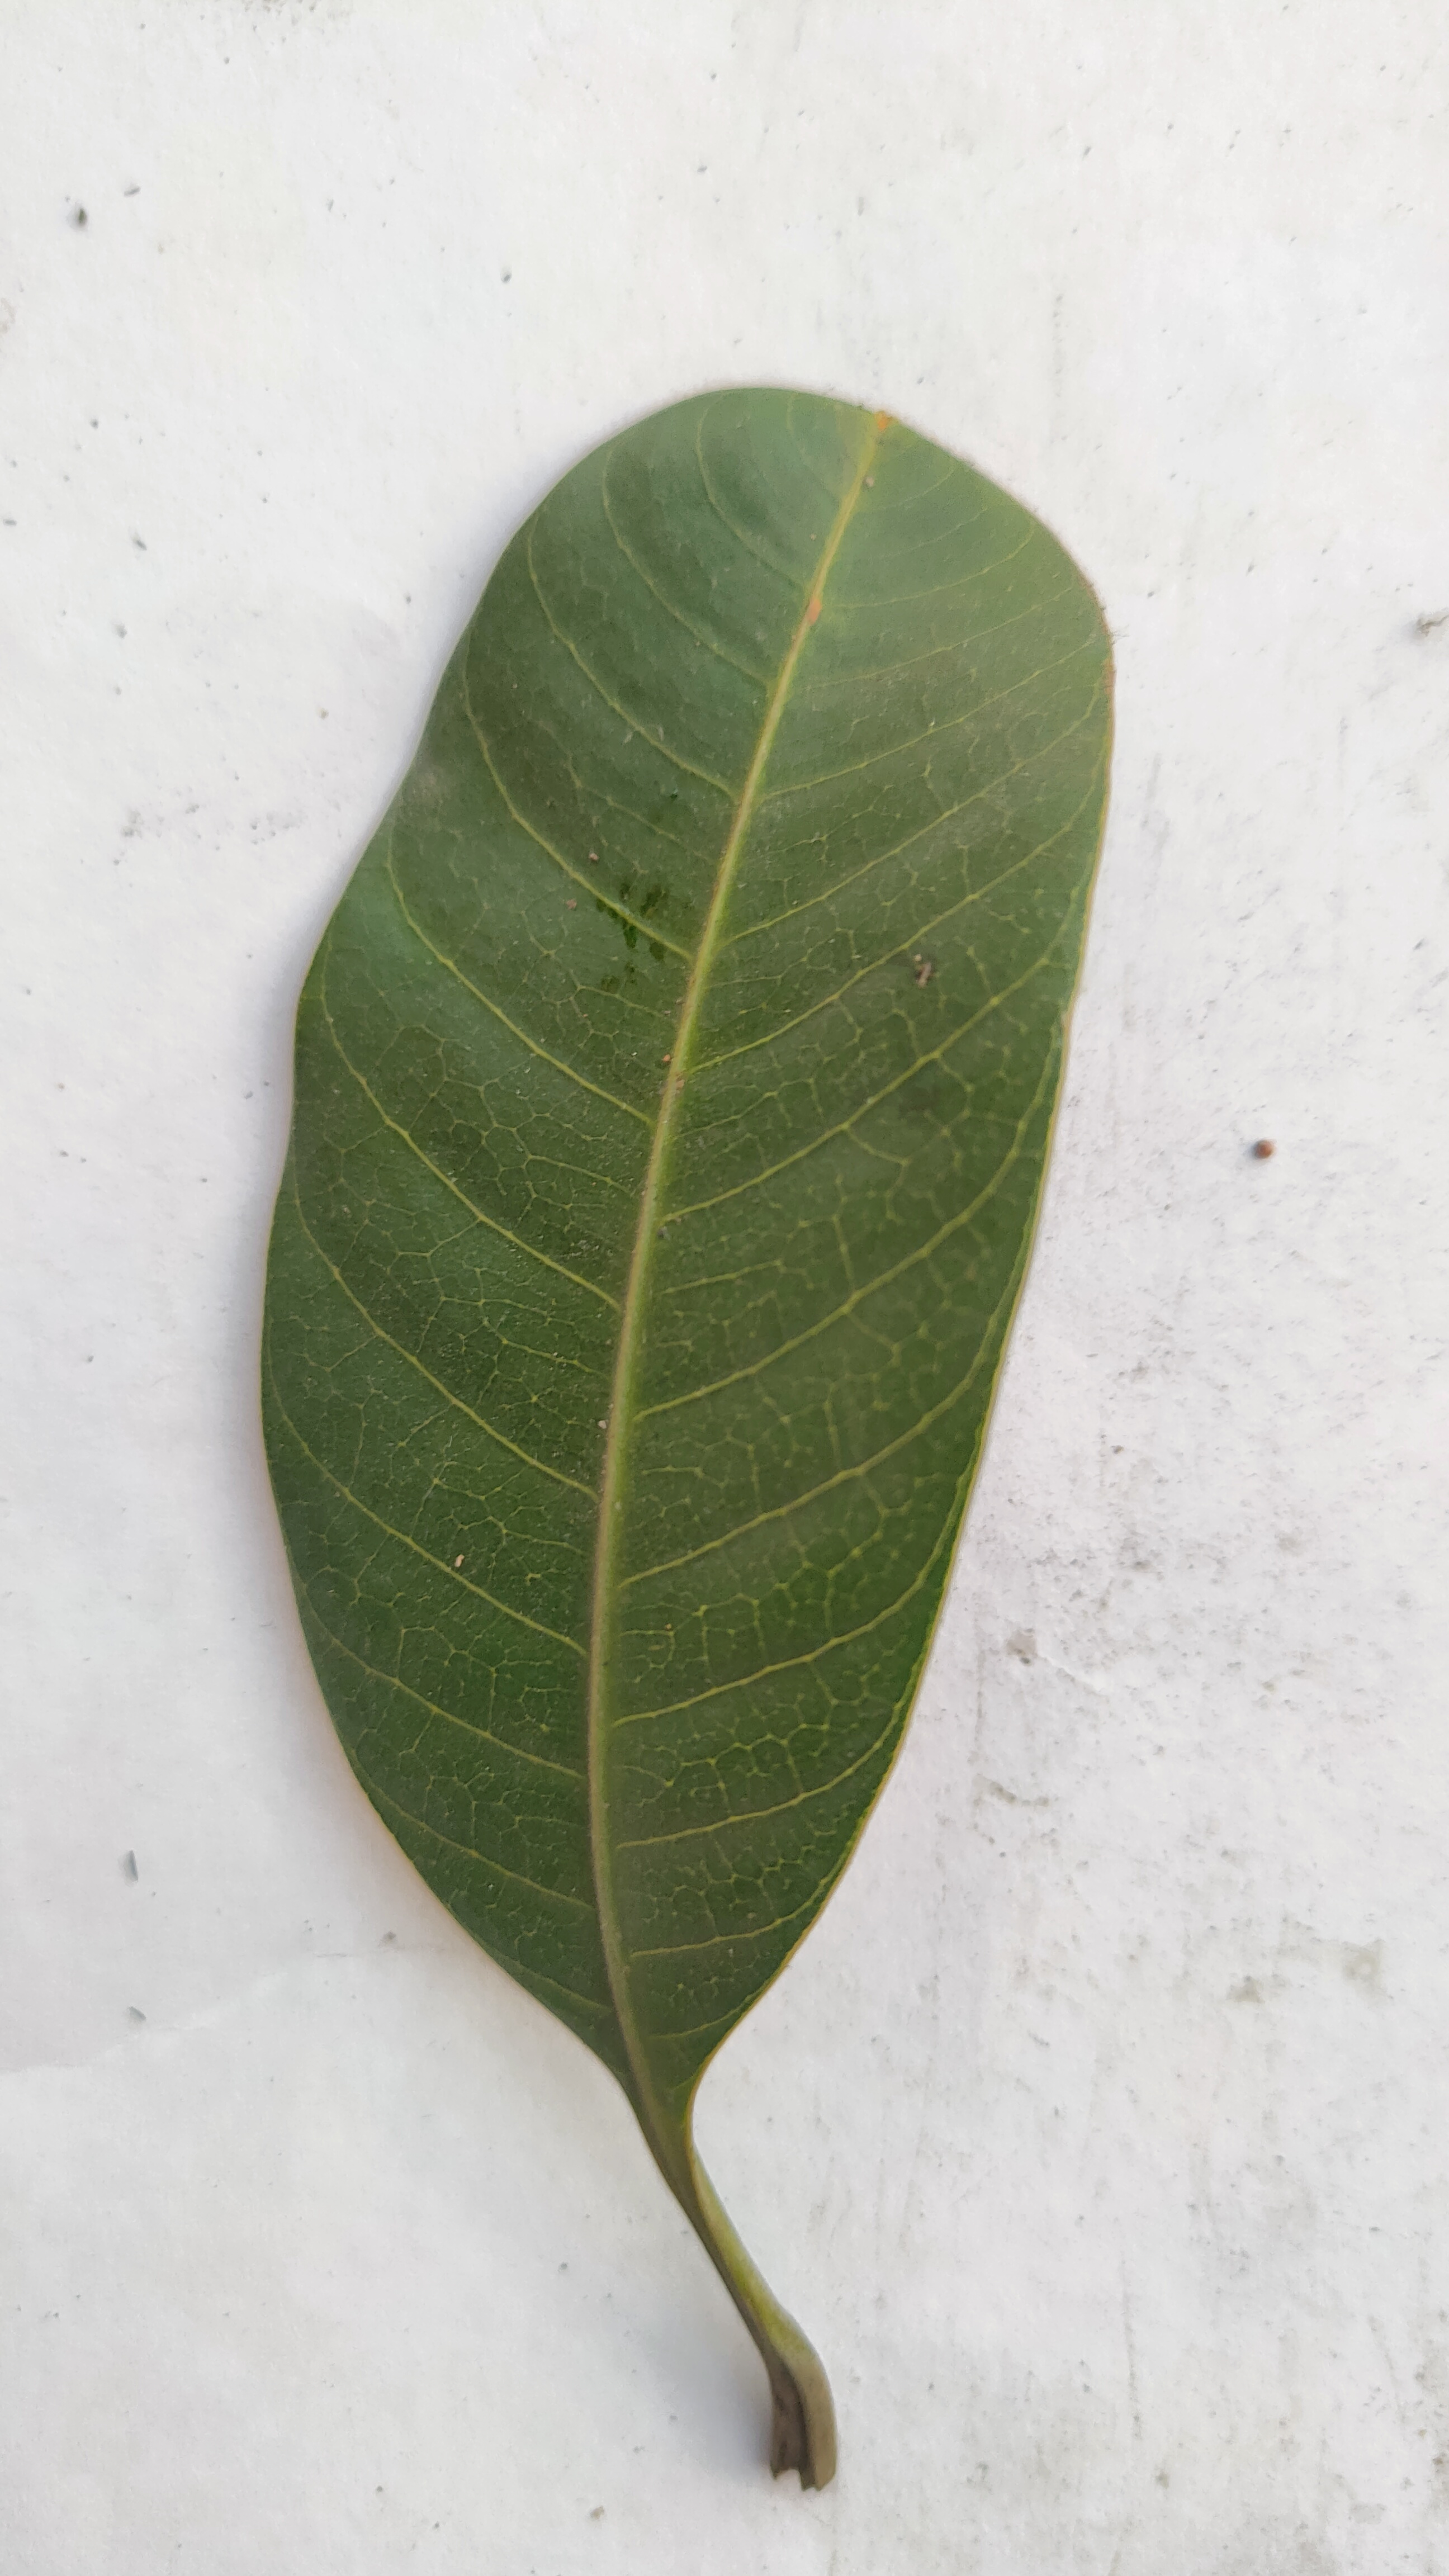
Leaf variety: Mango